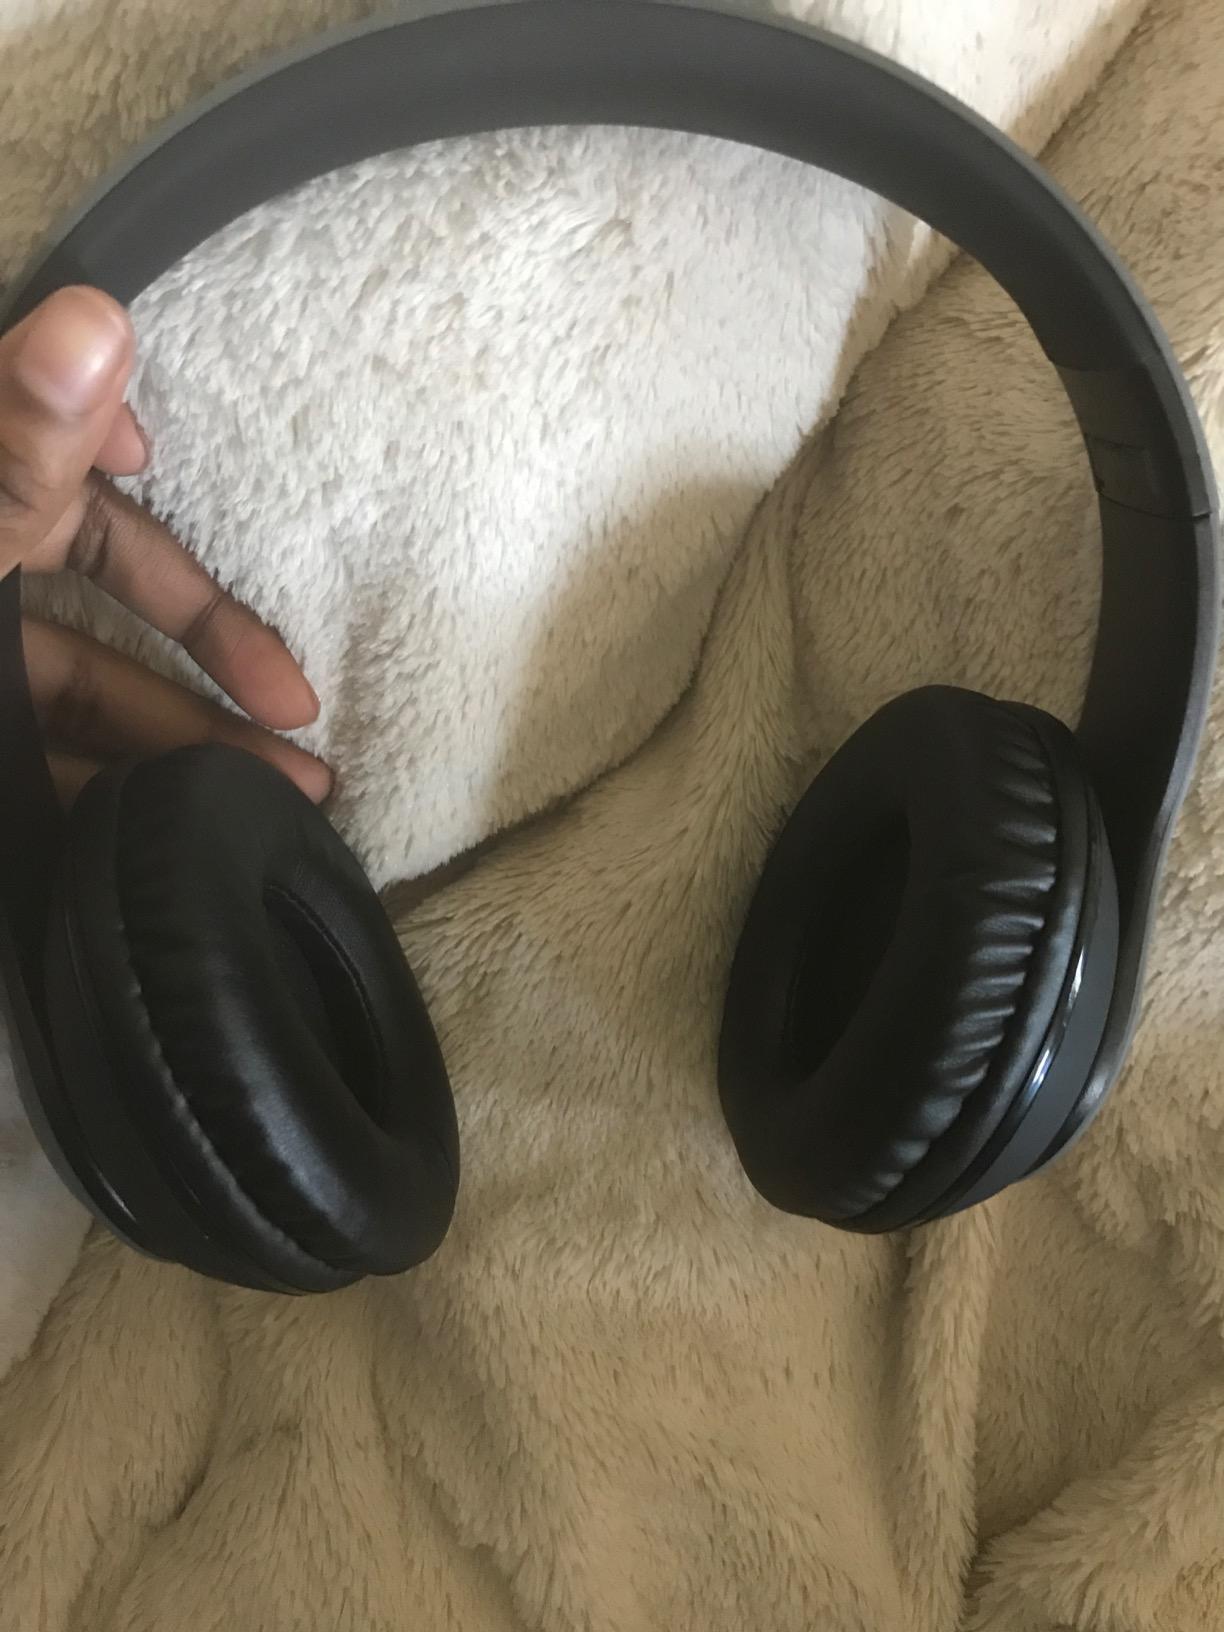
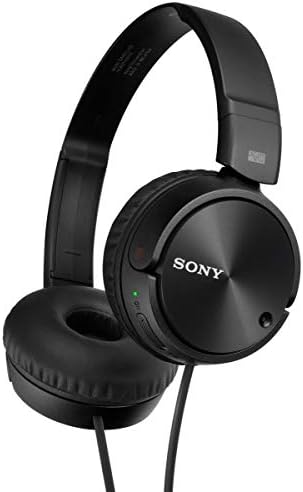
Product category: headphones
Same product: no